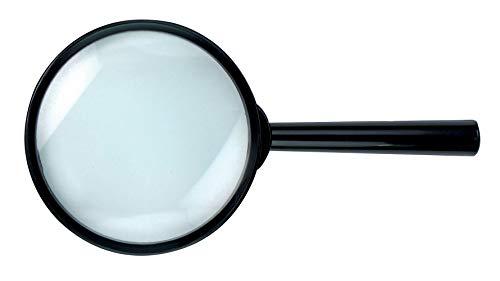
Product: SE MH7011B-BOX 2.25x Handheld Magnifier
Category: Toys & Games | Hobbies | Hobby Building Tools & Hardware | Magnifying Tools
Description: Magnification power: 2.25x.
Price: $1.96
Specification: ASIN:B005WKWHH2|ShippingWeight:1.6ounces(Viewshippingratesandpolicies)|DateFirstAvailable:October17,2011